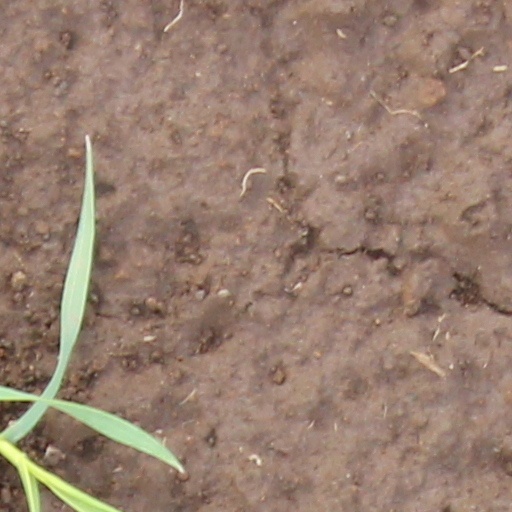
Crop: wheat